No. 21 Squadron IAF

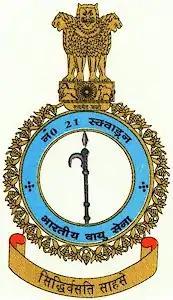
Crest of No. 21 Squadron

No. 21 Squadron IAF (Ankush), is an Air Defence and Ground Attack unit of the Indian Air Force, operating from Sirsa AFS, as part of 12 Wing of Western Air Command. The squadron was number plated on an unspecified date.